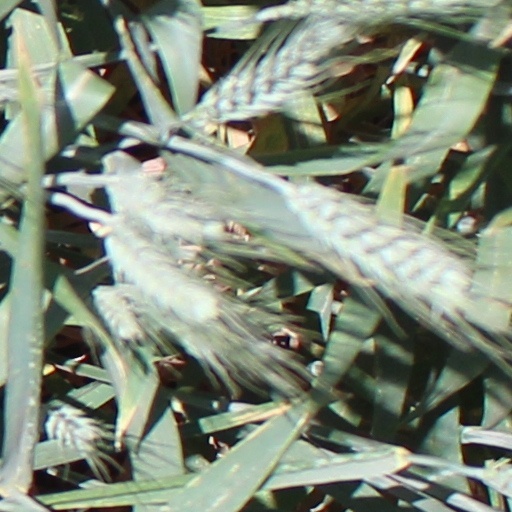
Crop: wheat